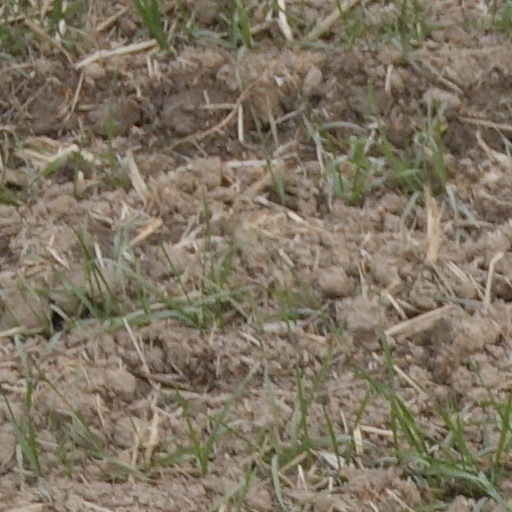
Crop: wheat